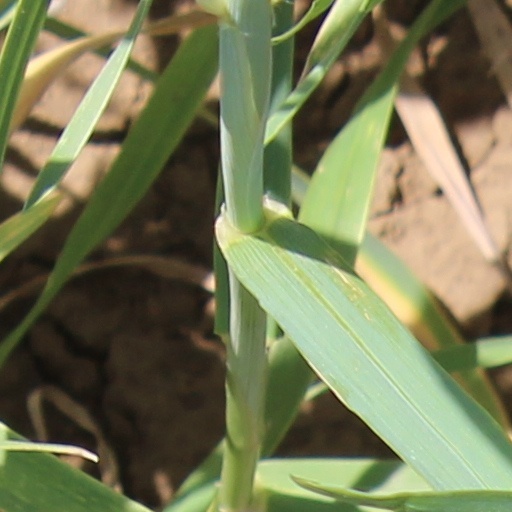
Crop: wheat